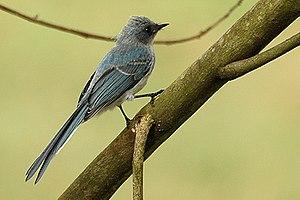
Elminia est un genre de passereaux africain de la famille des Stenostiridae.